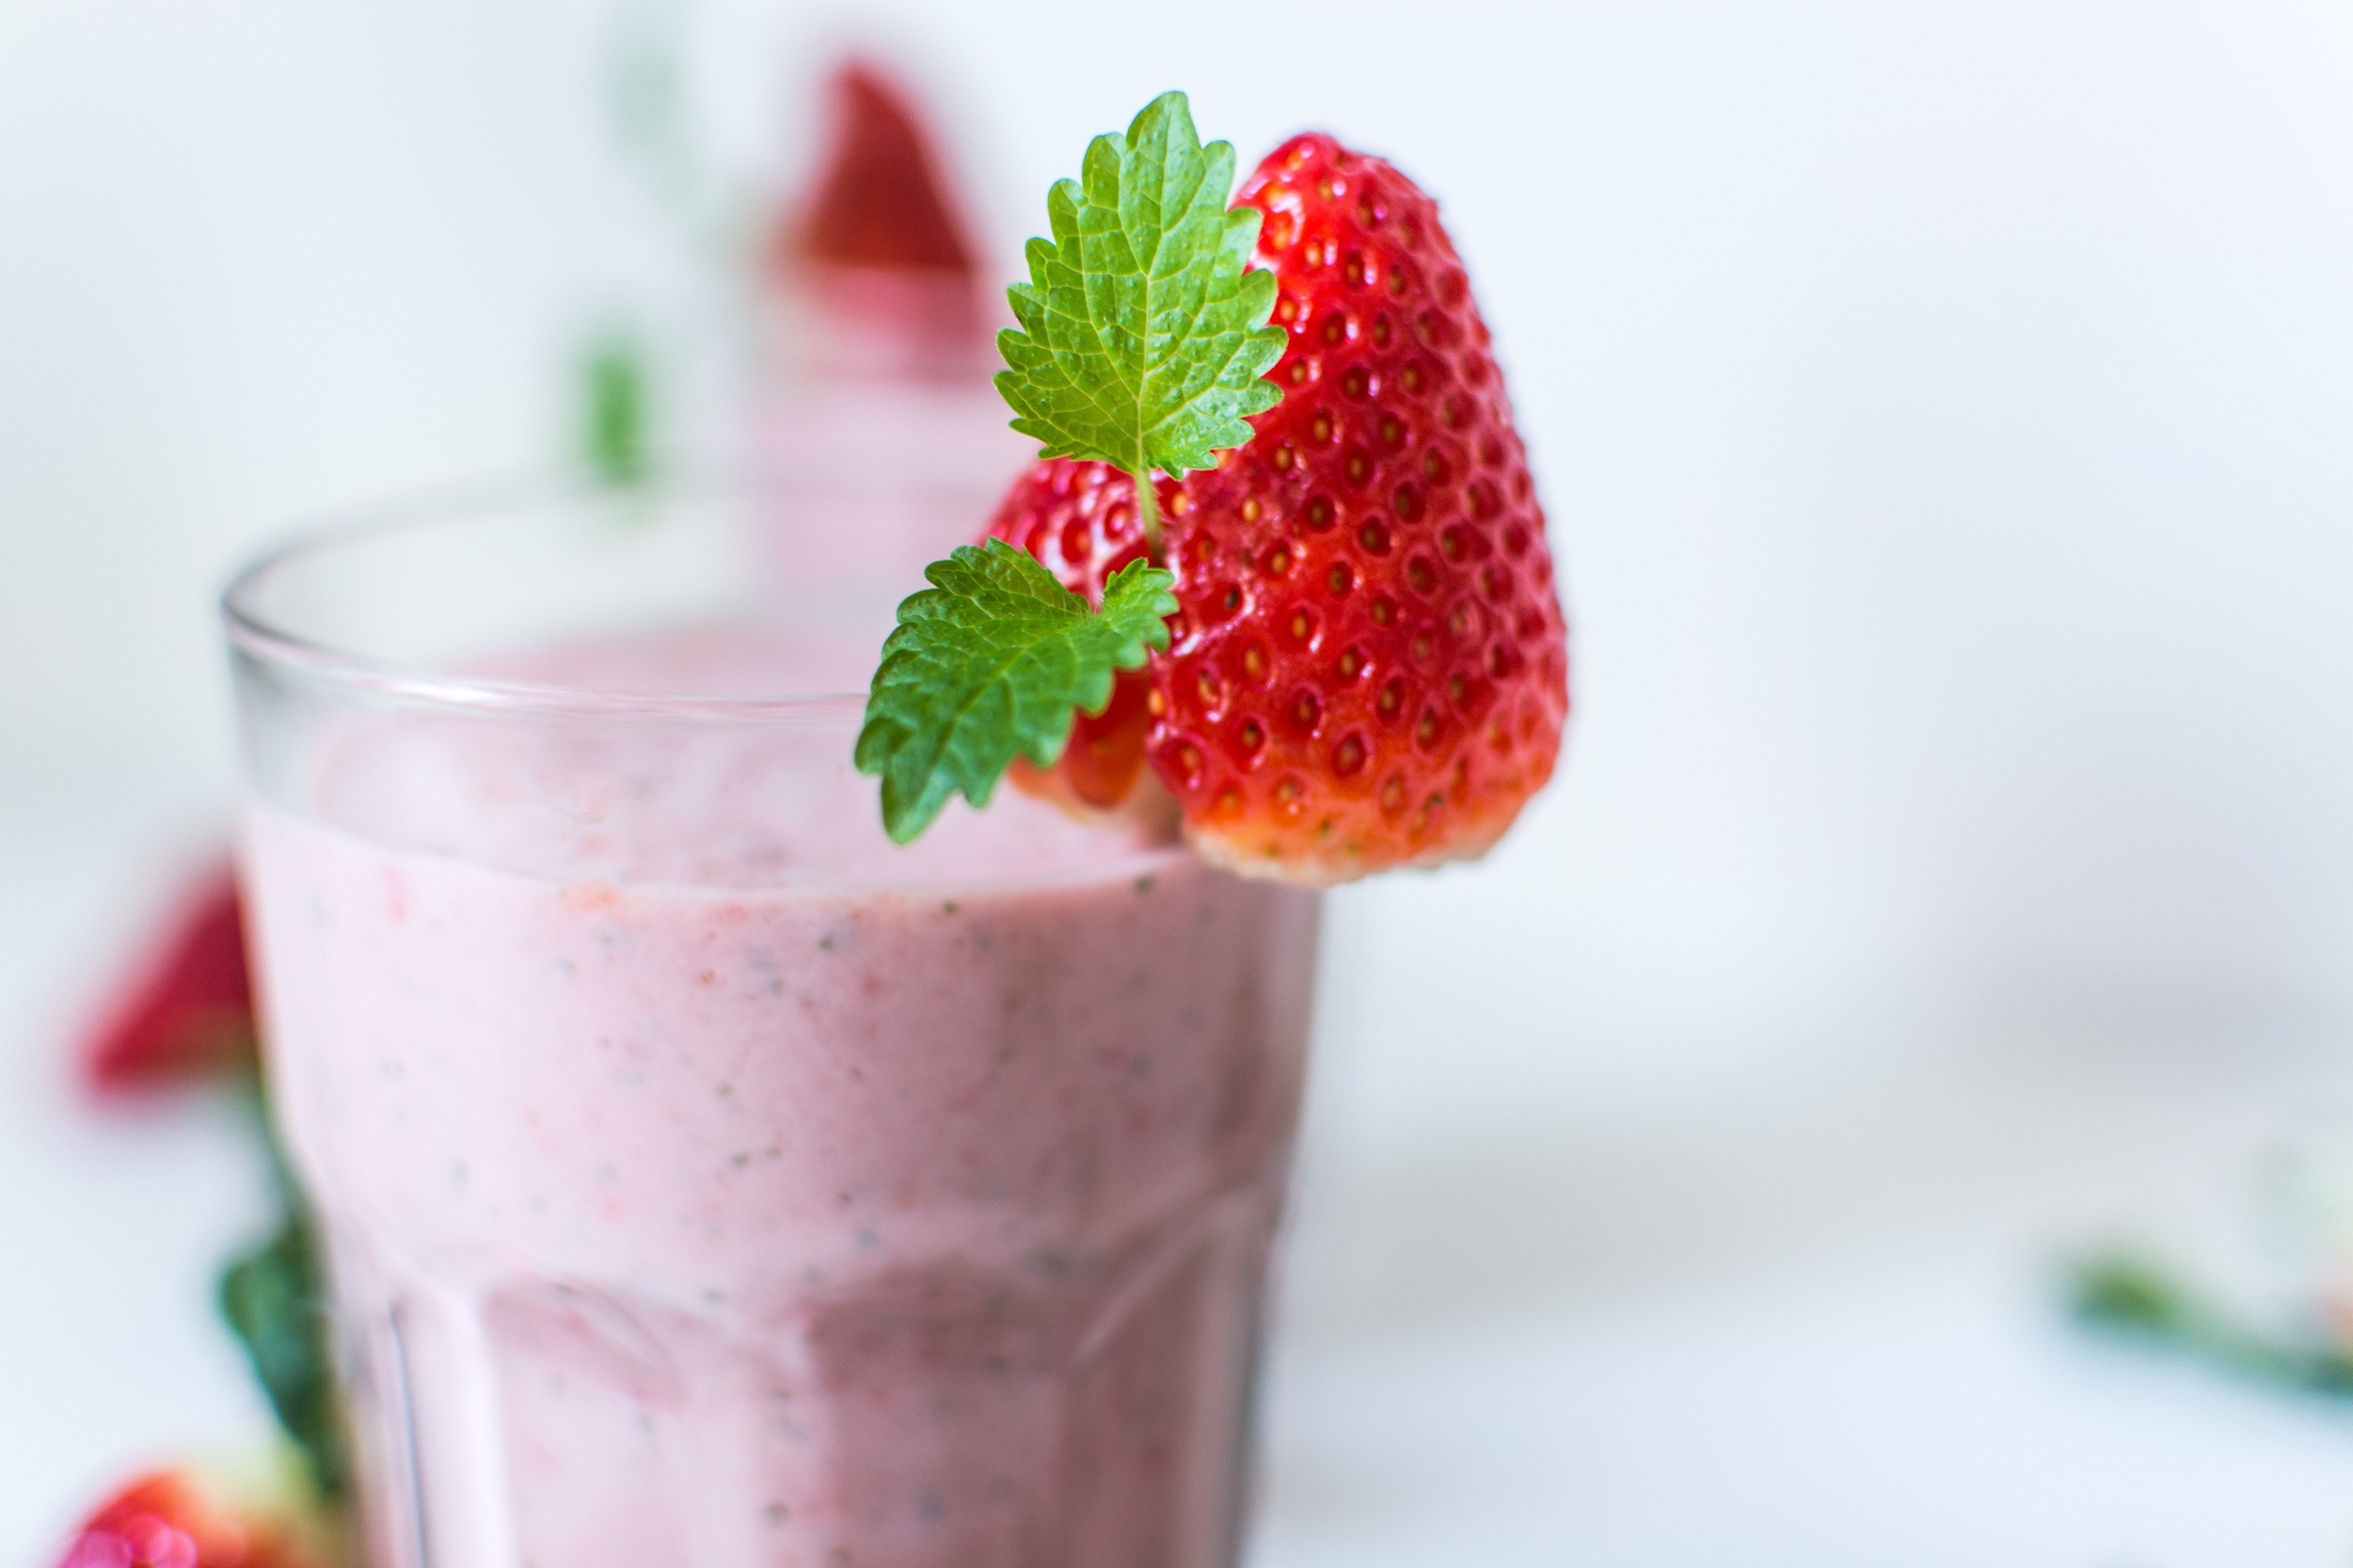
liquid, plant, raspberry, fruit, berry, sweet, glass, ripe, food, produce, beverage, drink, breakfast, healthy, dessert, strawberry, smoothie, tasty, strawberries, dairy, refreshing, shake, milkshake